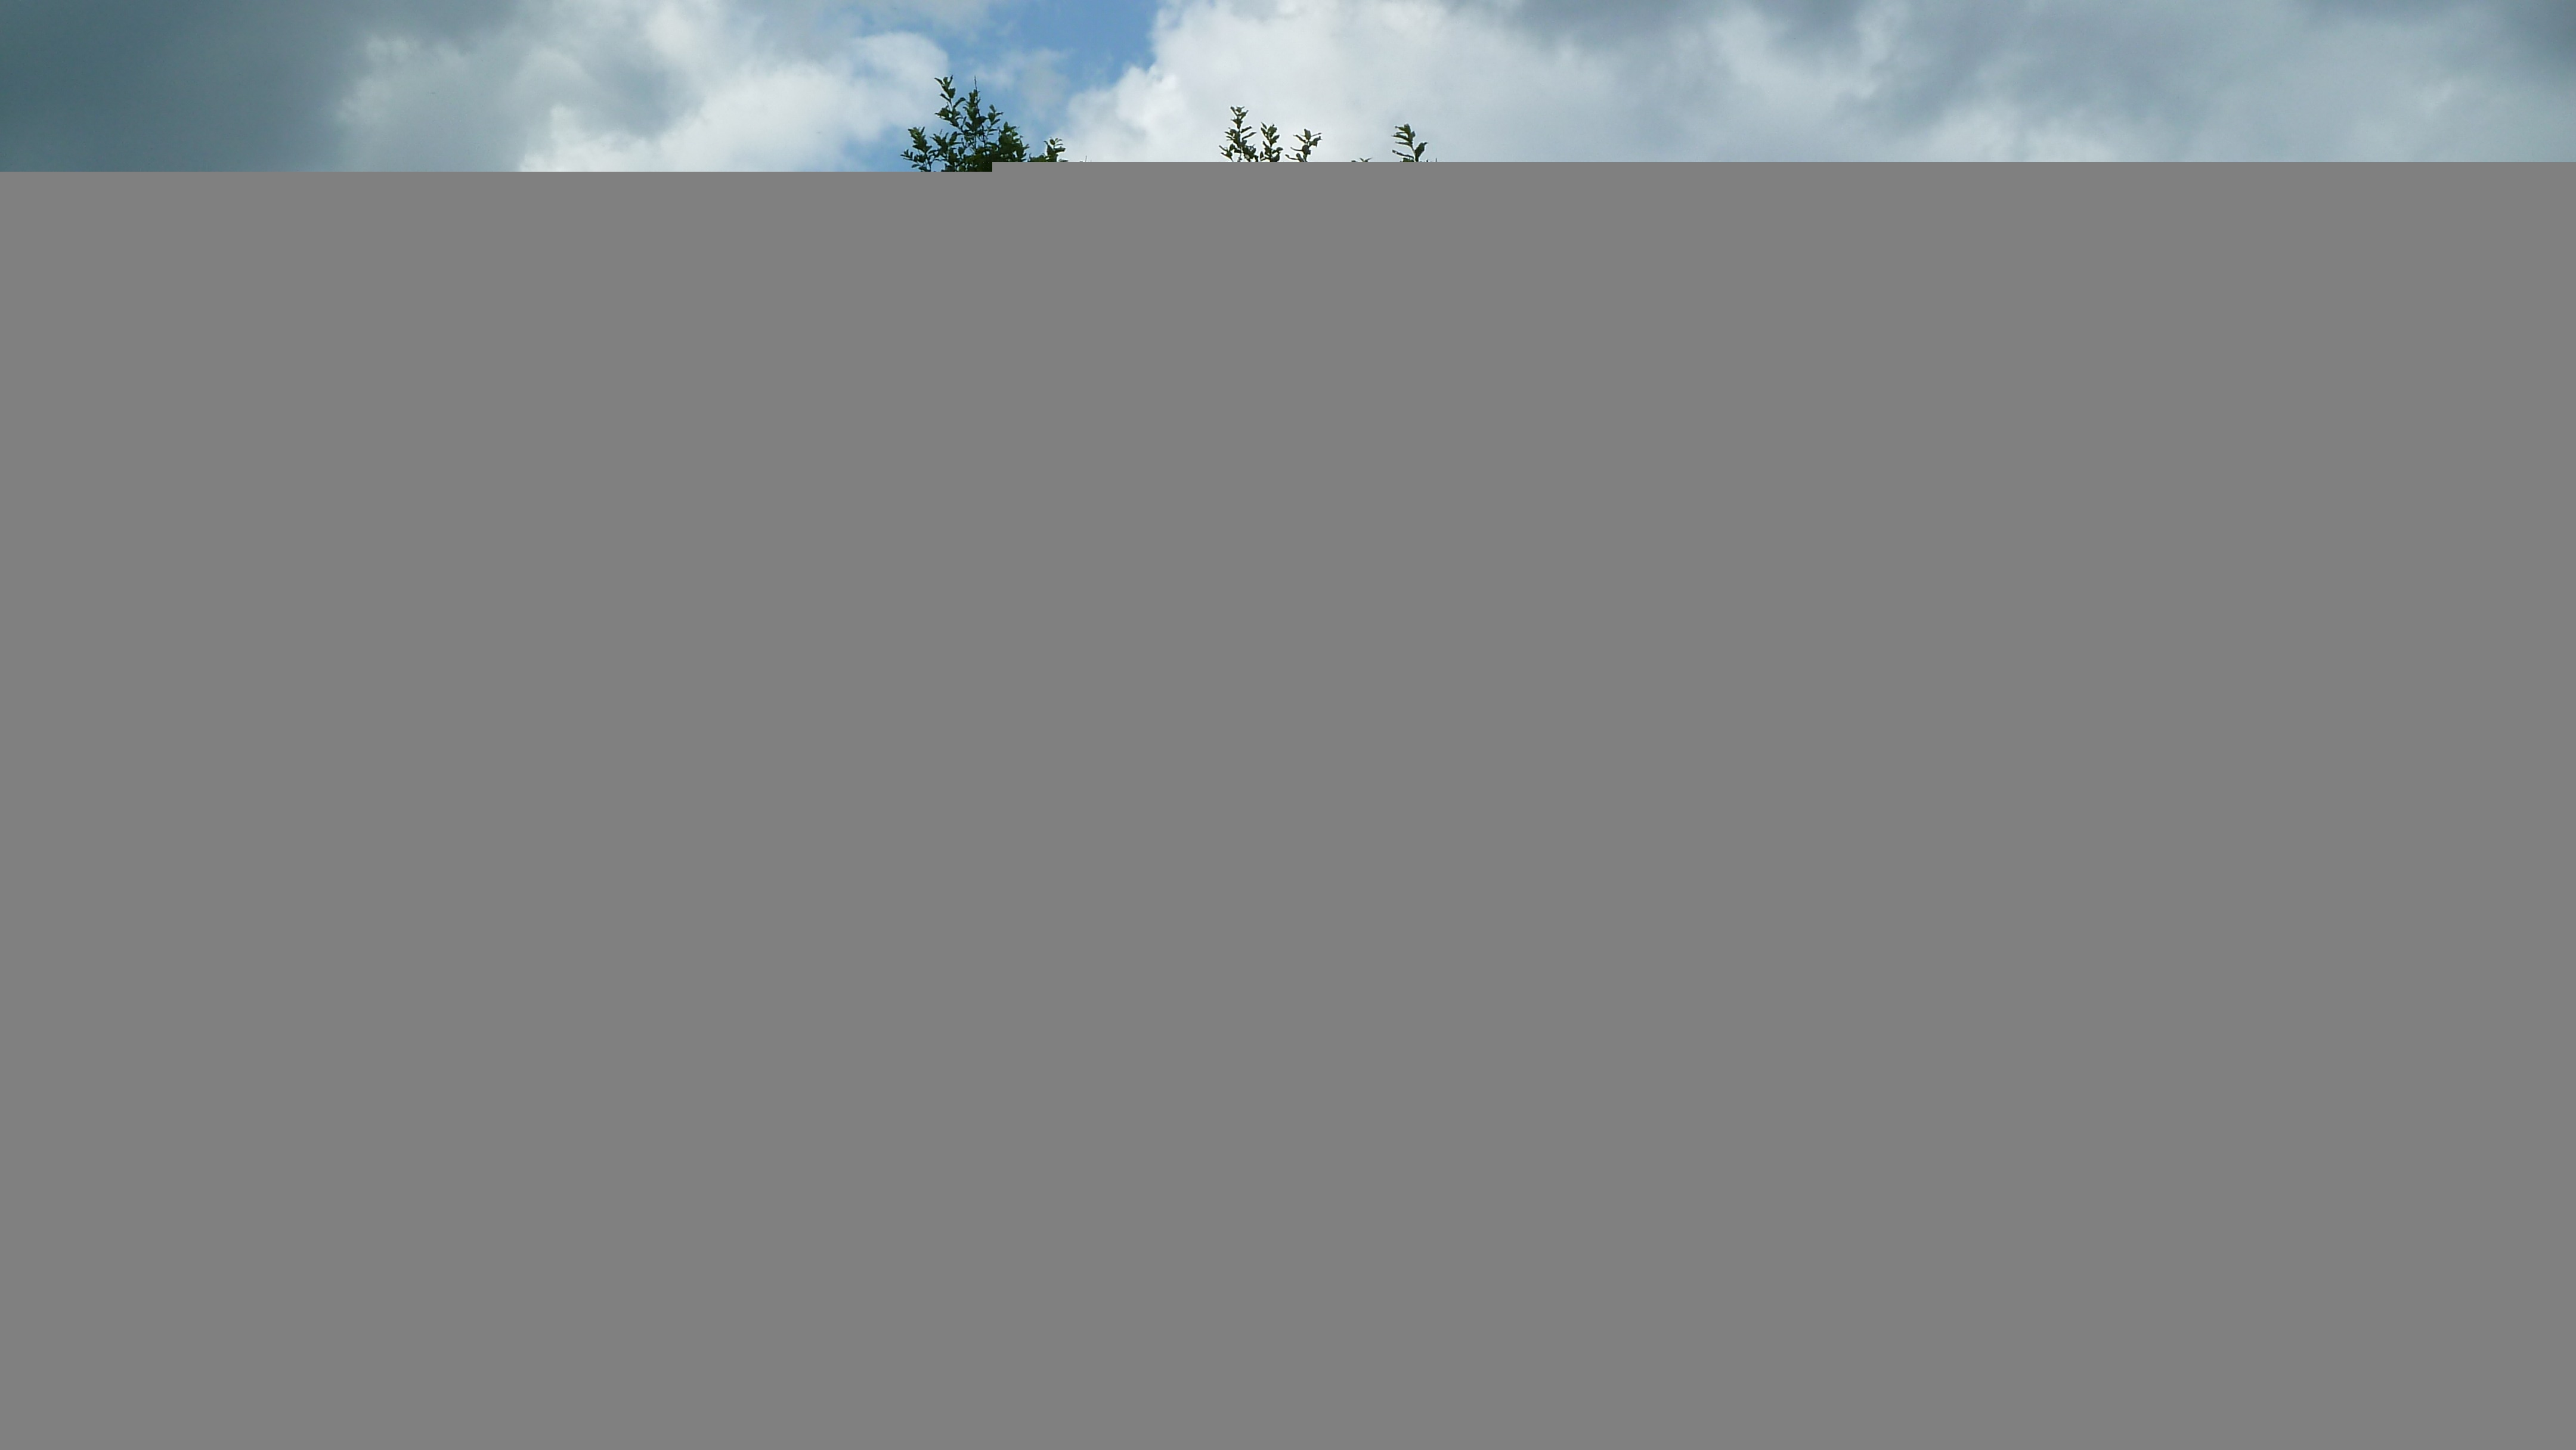
landscape, tree, sky, atmosphere, line, font, clouds, solitary, ecosystem, screenshot, weather mood, cloudiness, natural environment, windfluechter